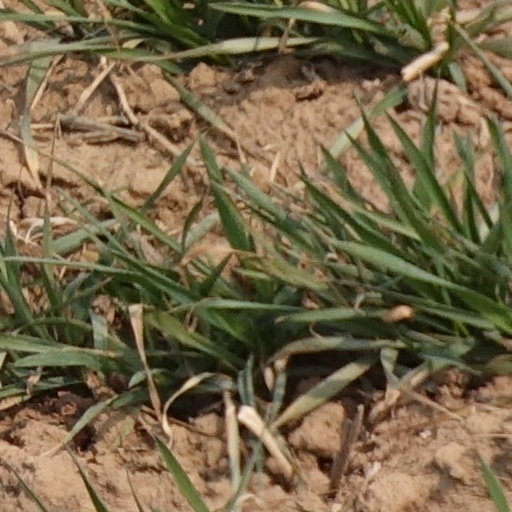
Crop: wheat